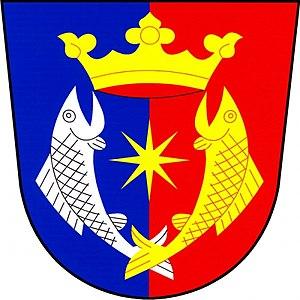
Lidmaň est une commune du district de Pelhřimov, dans la région de Vysočina, en République tchèque. Sa population s'élevait à 280 habitants en 2019.